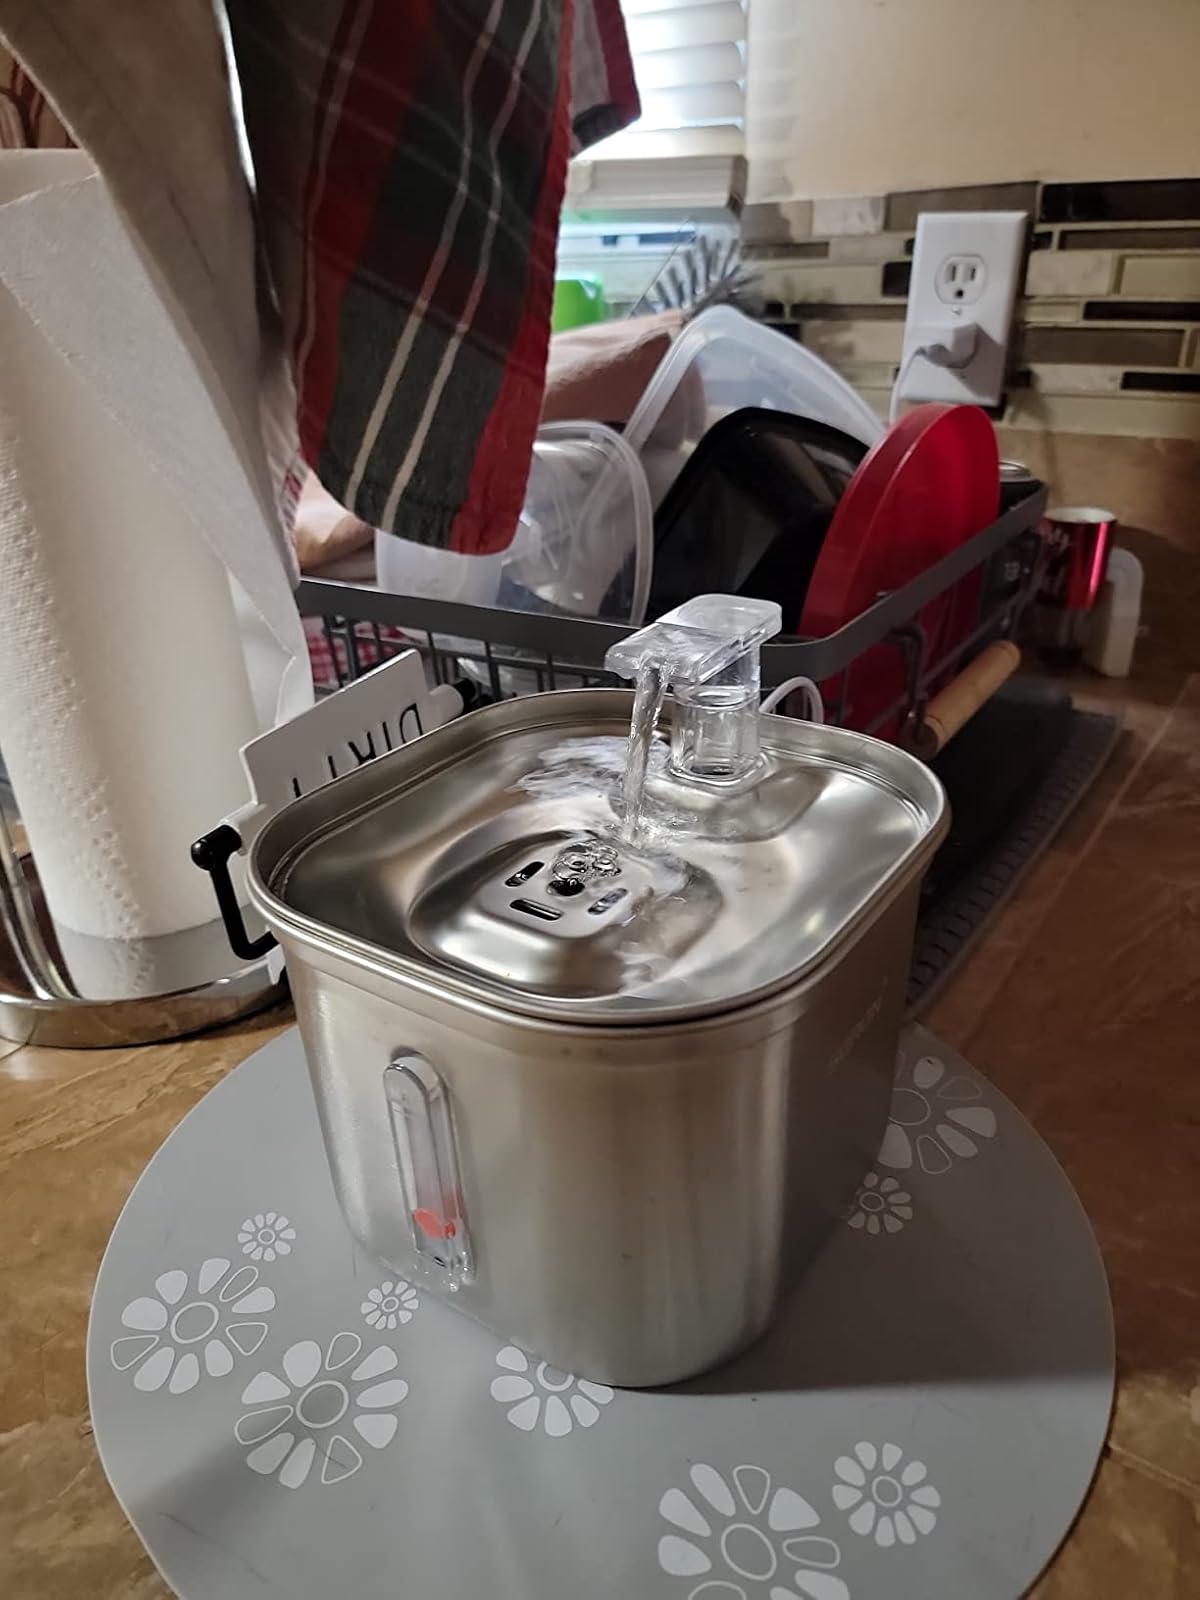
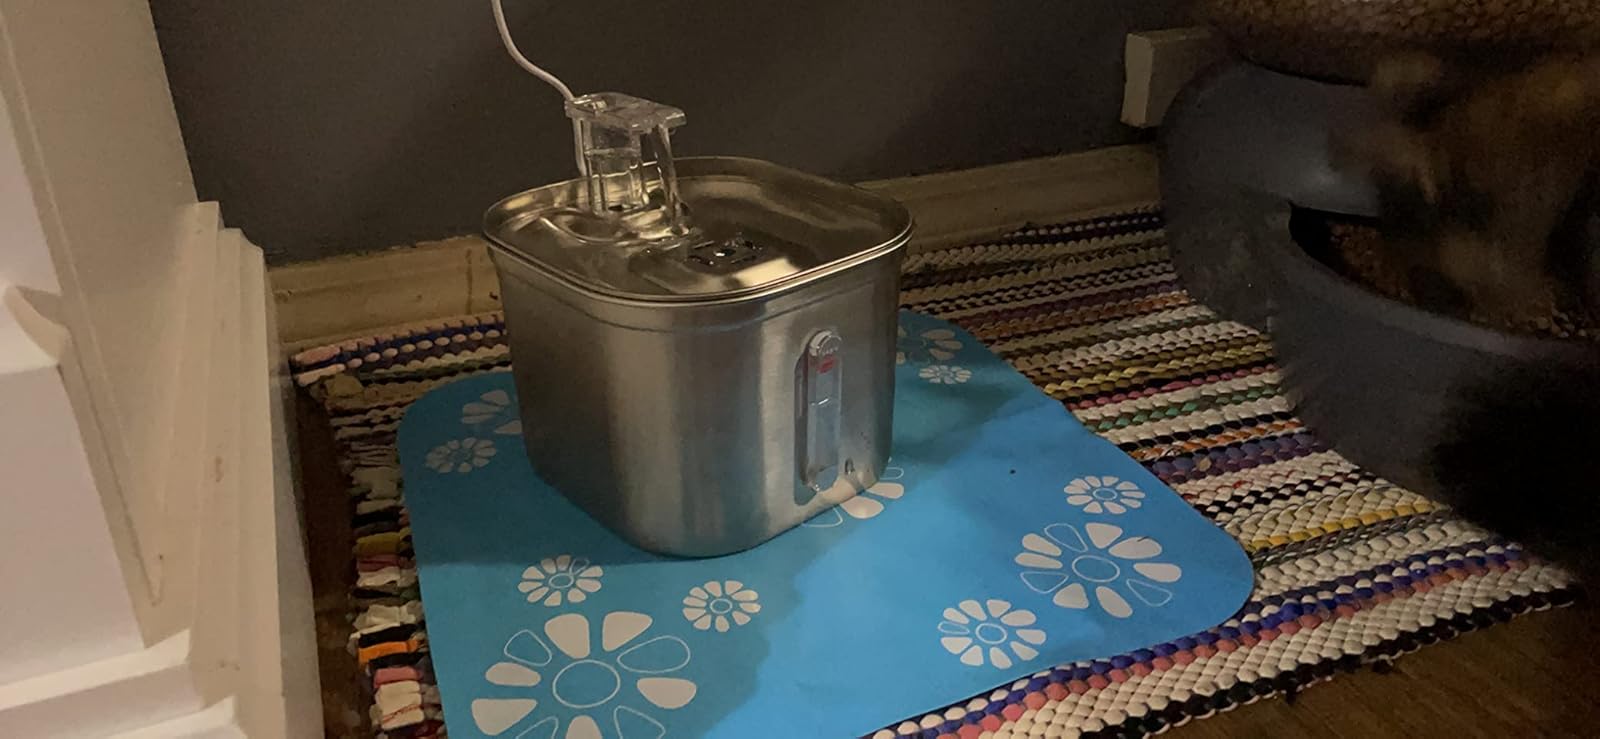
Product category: items_bowl
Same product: yes